Fritz Pölking

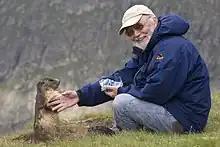
Fritz Pölking (2007)

Fritz Pölking (* 30 January 1936 in Krefeld; died 16 July 2007 in Greven) was a German nature photographer, author and book publisher.